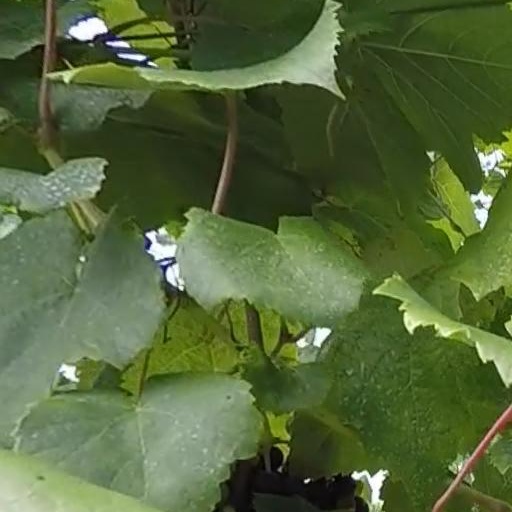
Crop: grape